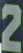
Number: 2